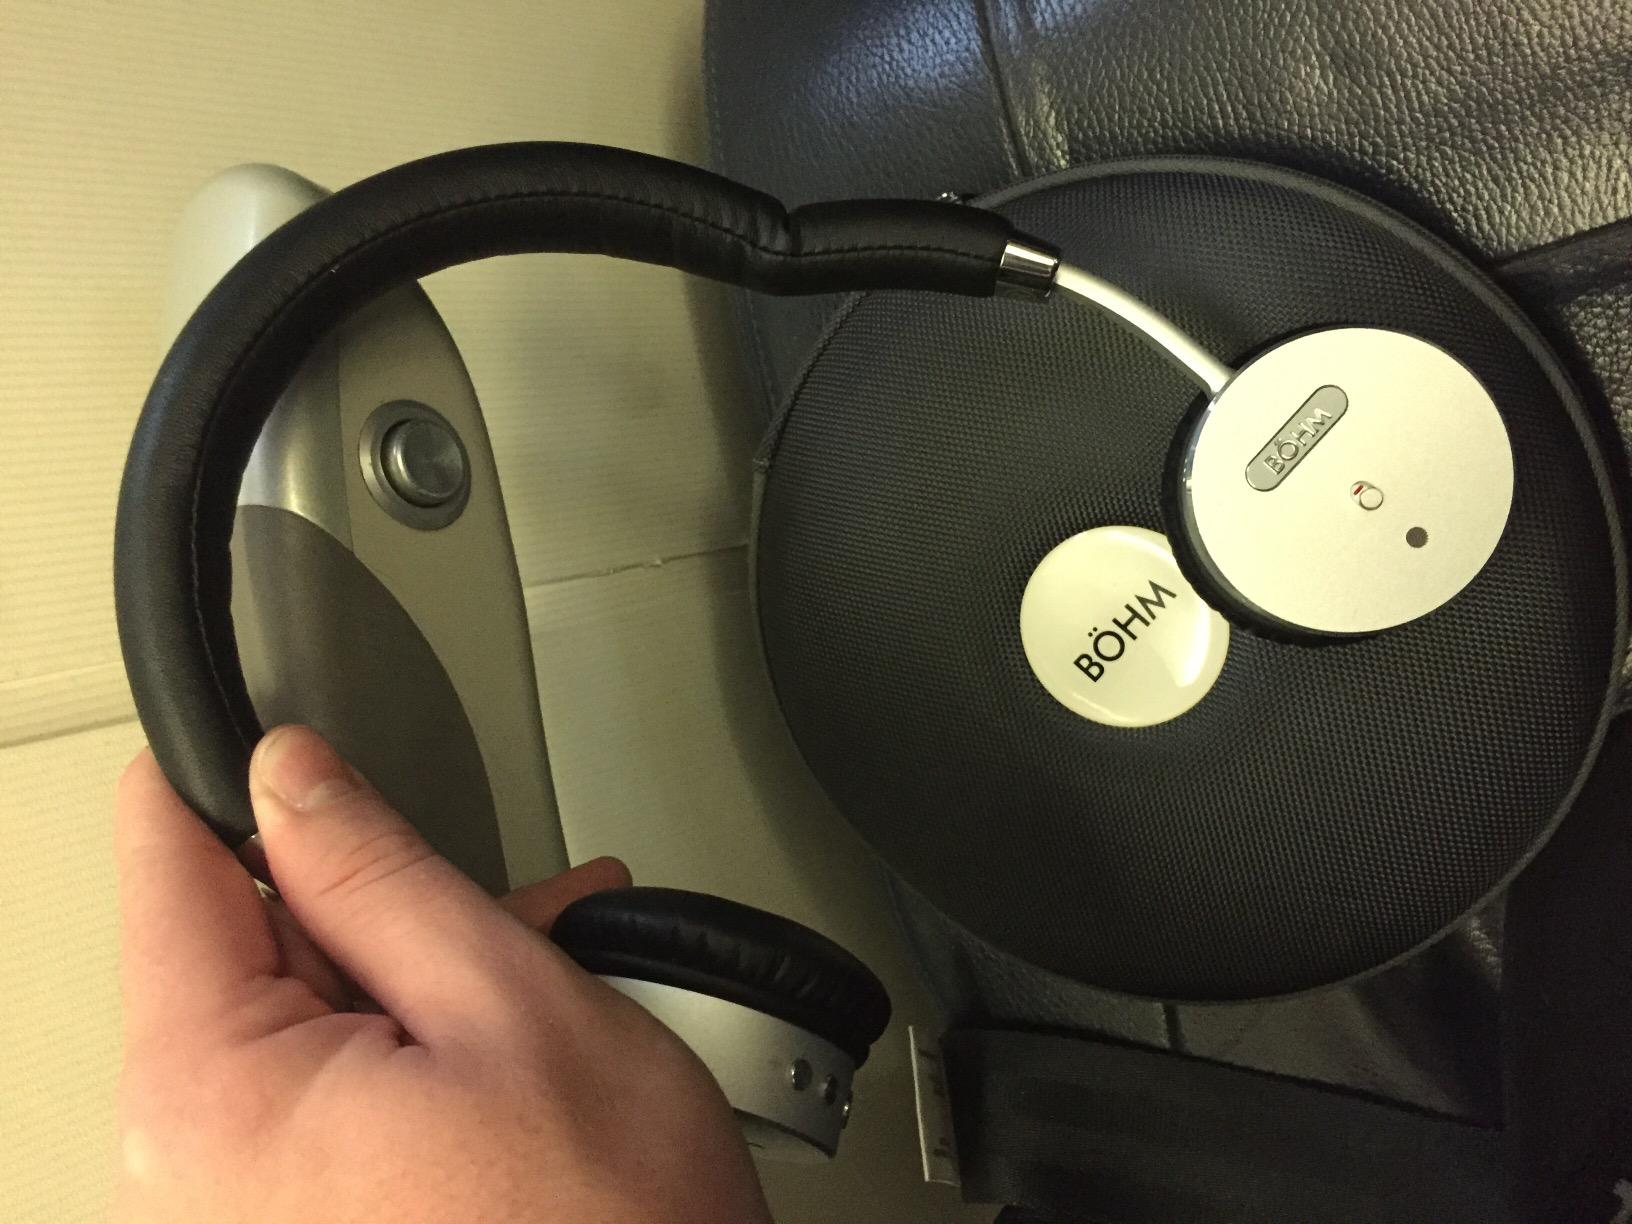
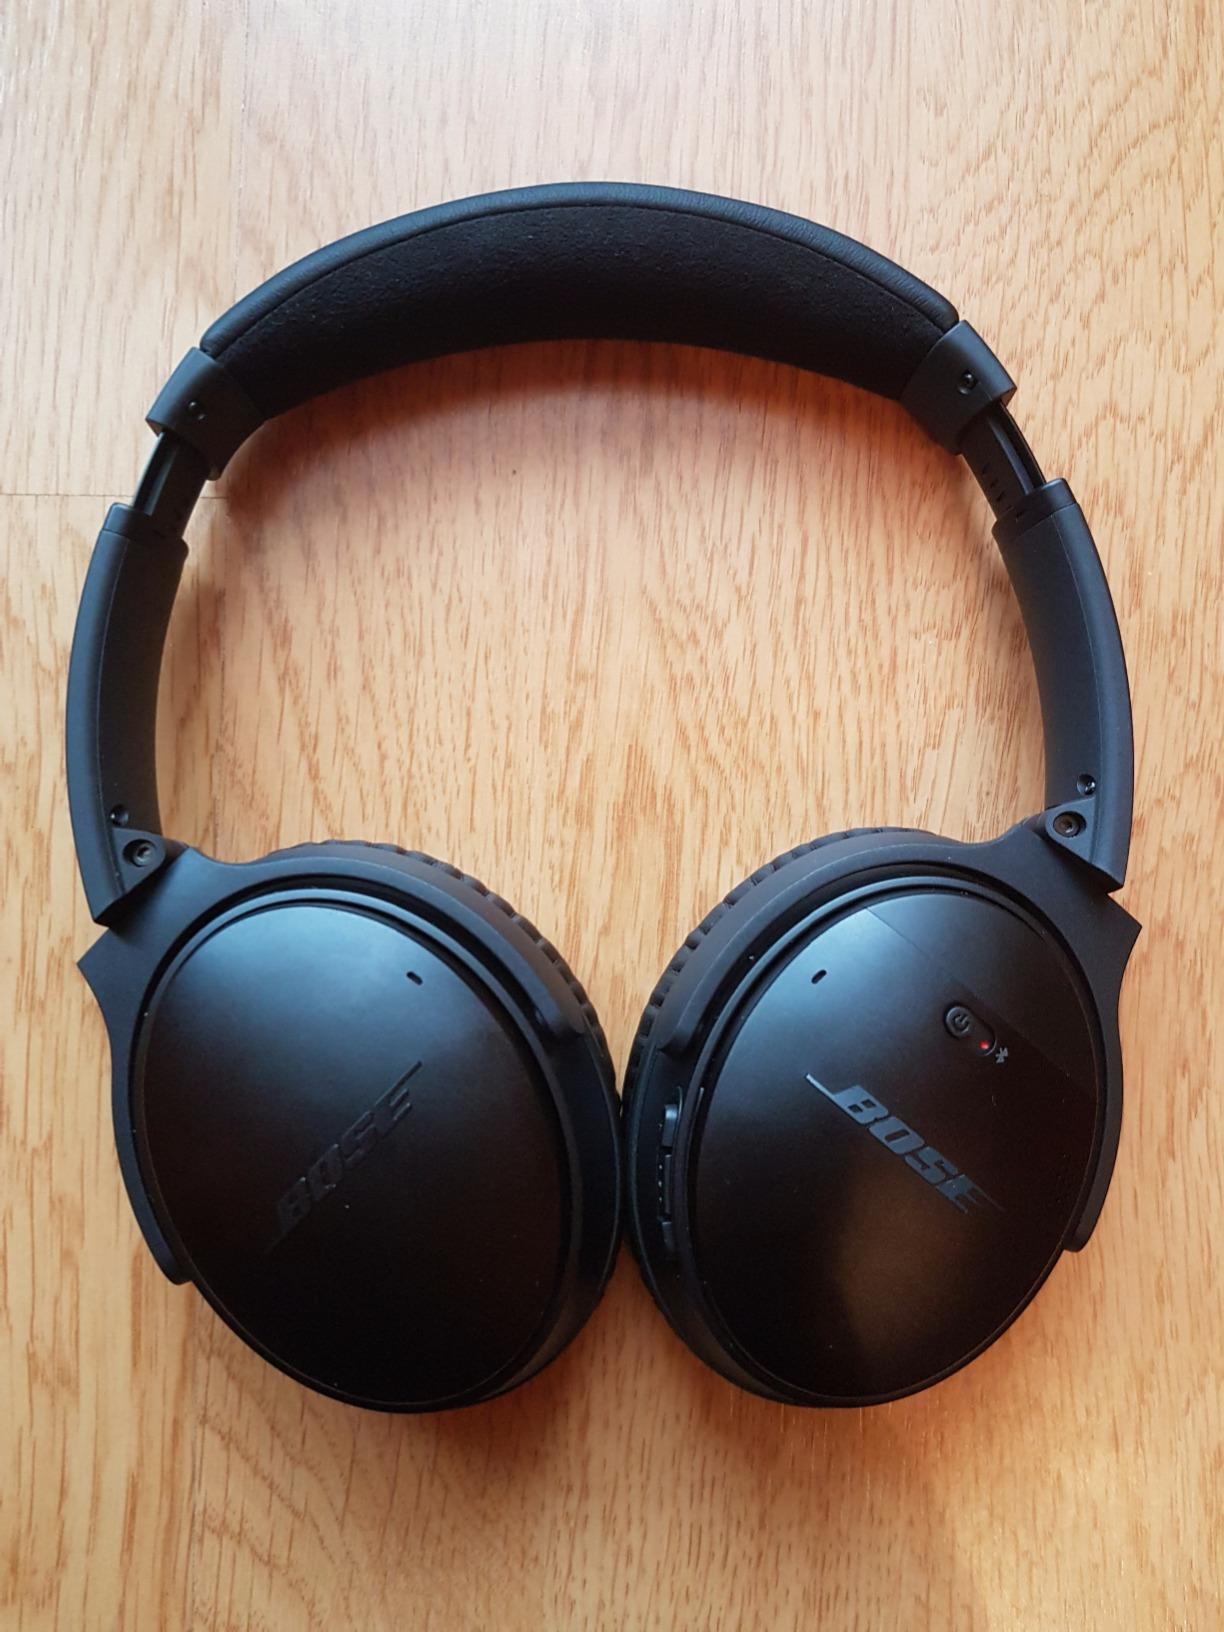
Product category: headphones
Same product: no